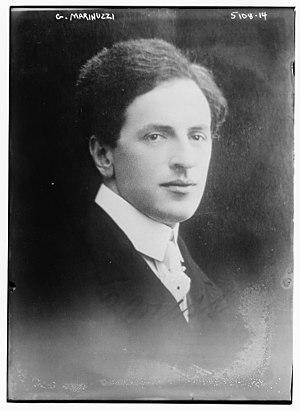
Gino Marinuzzi est un chef d'orchestre et compositeur italien.